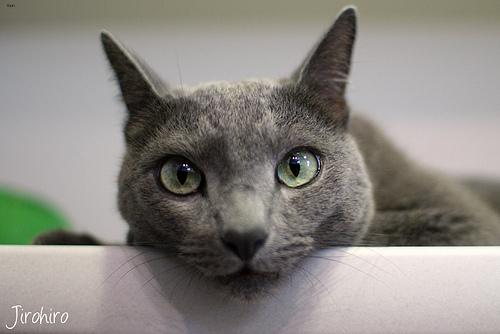
Breed: Russian Blue